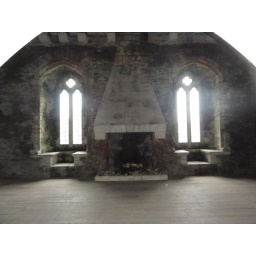
fireplace and windows in Caerphilly castle